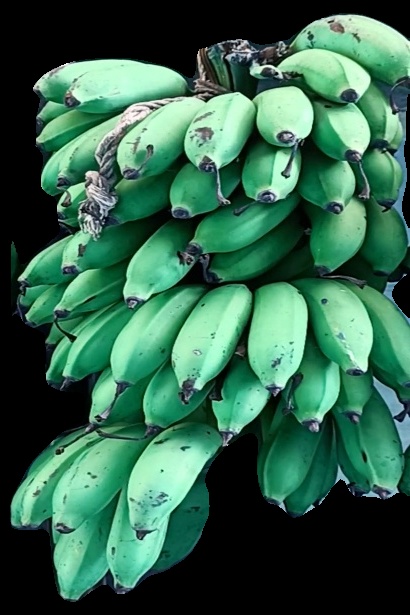
Variety: rasbale
Grade: grade2